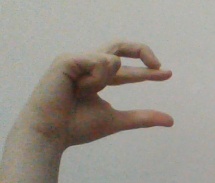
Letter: thal